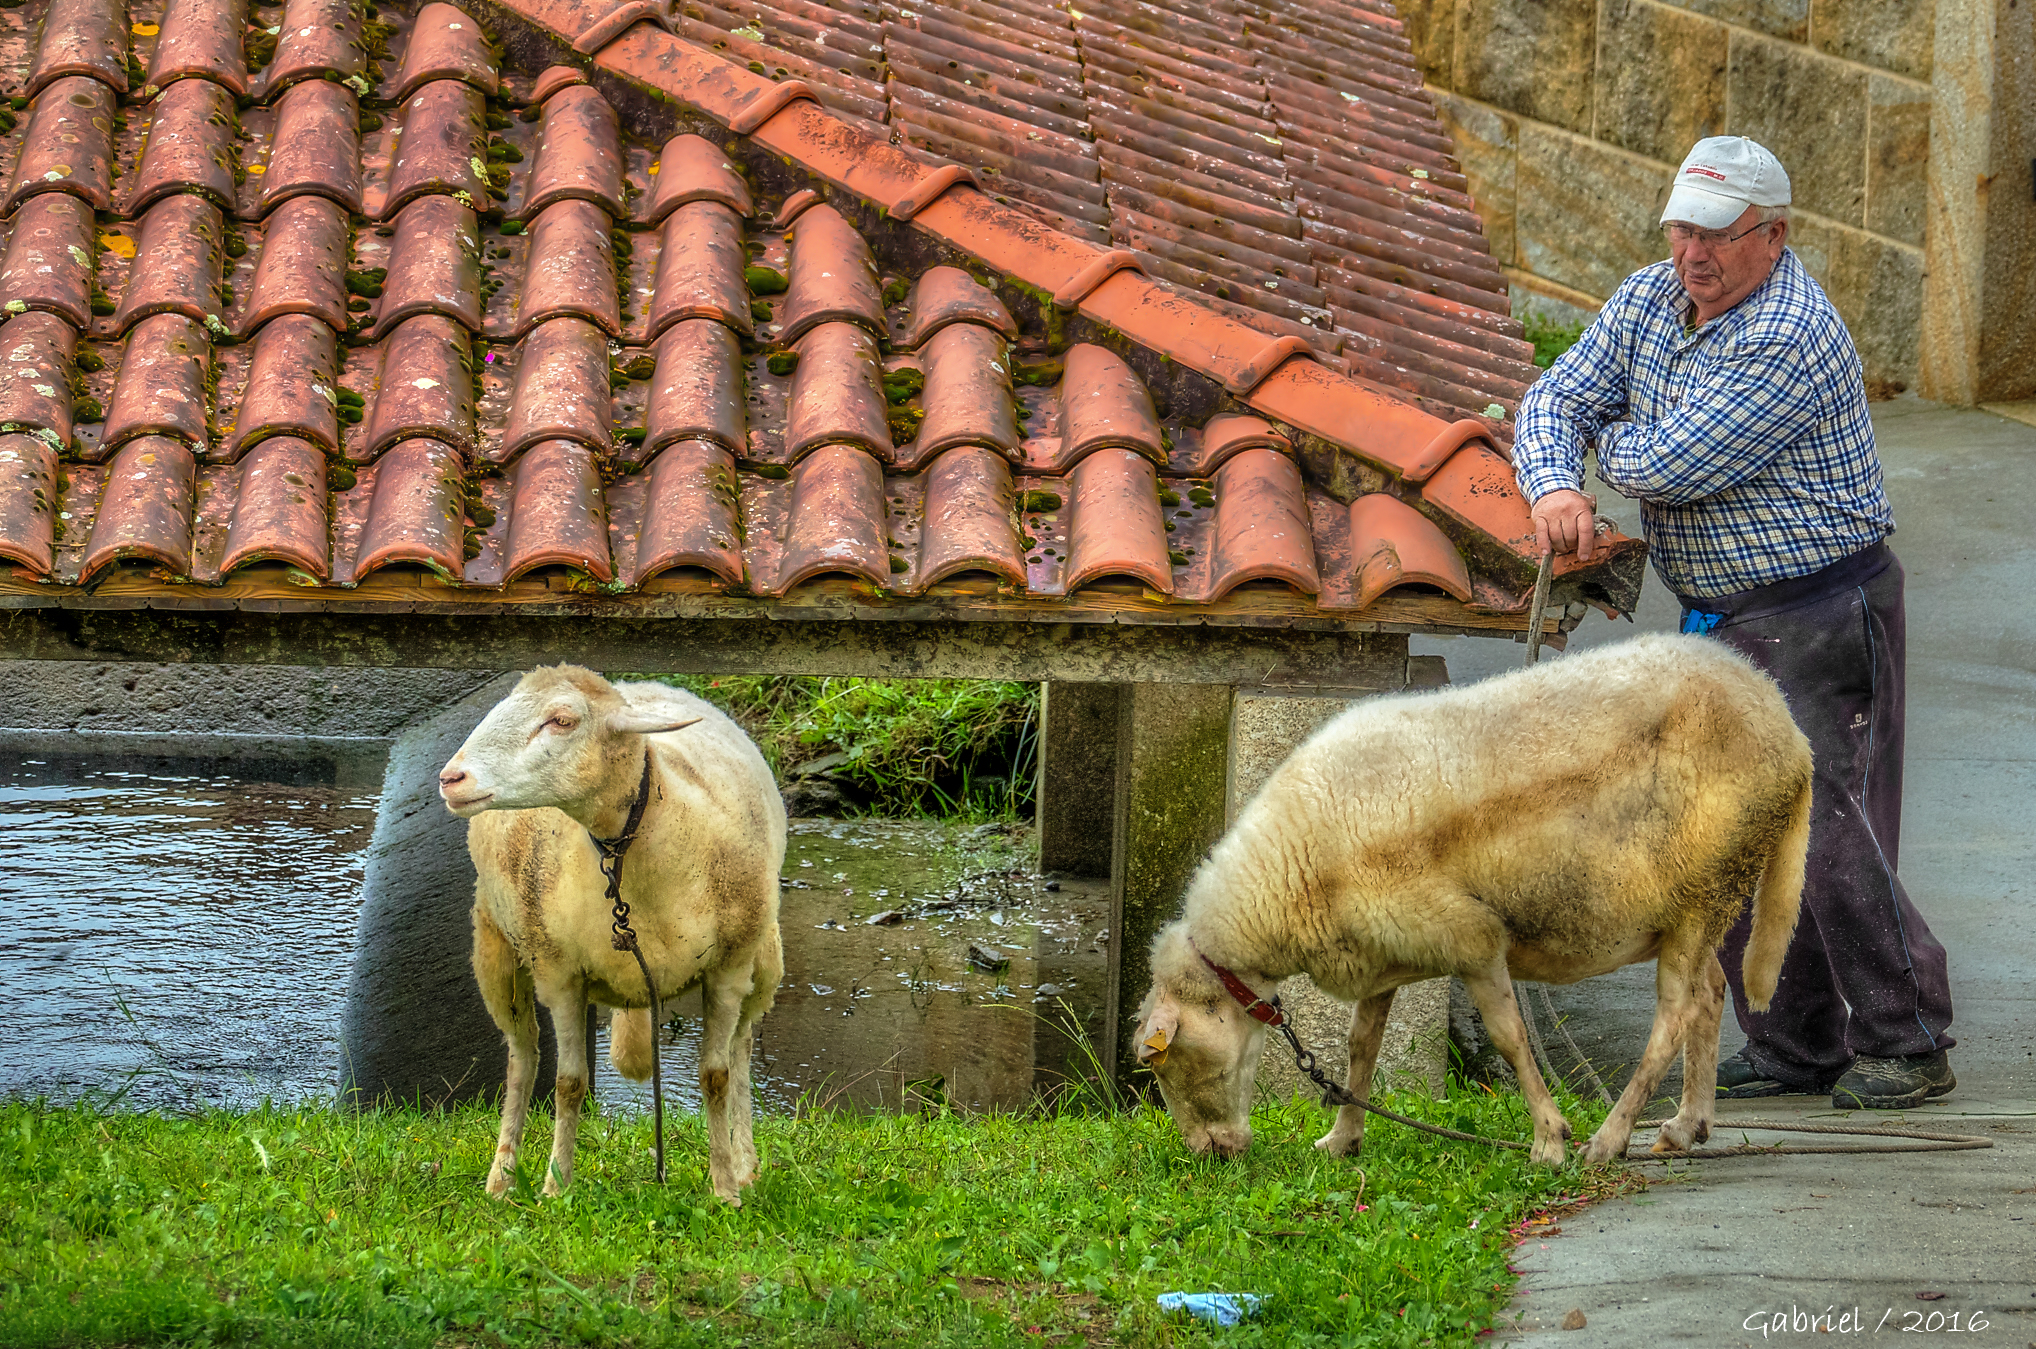
people, farm, wildlife, herd, grazing, sheep, mammal, fauna, shepherd, hdr, animals, gente, sheeps, ggl1, gaby1, xovesphoto, sonydscrx10iii, sonyrx10iii, rx10iii, rx10m3, animales, ovejas, rural area, pastor